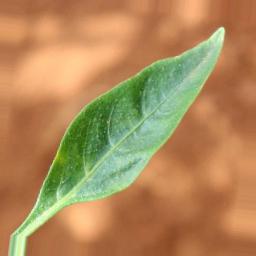
Label: healthy